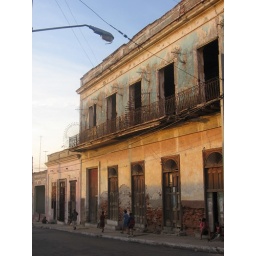
More beautiful old buildings (the upstairs was gutted and empty, no roof) in the golden hour before the sun sets.